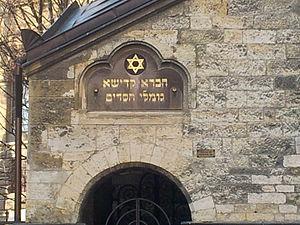
Hevra kaddisha au dessus de l'entrée de l'ancienne salle de cérémonie à Prague dans le quartier de Josefov.
Une hevra kaddisha est une société librement structurée mais assez organisée et fermée, faisant office de pompes funèbres, composée de membres Juifs, qui s'occupent de préparer les corps des défunts juifs conformément aux rites de la Halakha et veillent à ce qu'ils ne soient pas profanés jusqu'à l'enterrement.